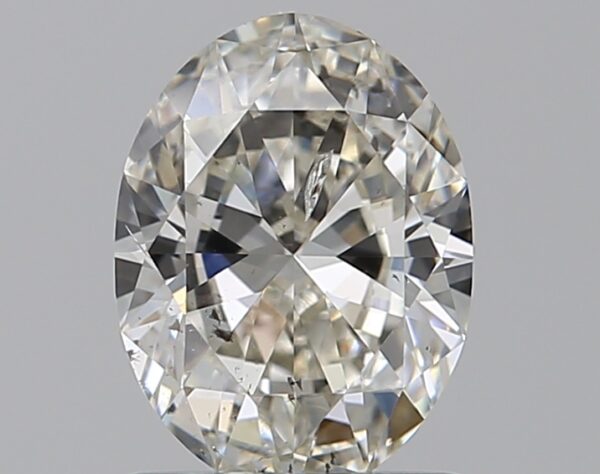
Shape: oval
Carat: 1
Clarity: SI2
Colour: J
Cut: EX
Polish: EX
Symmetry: VG
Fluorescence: N
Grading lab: GIA
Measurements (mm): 7.66 x 5.71 x 3.39